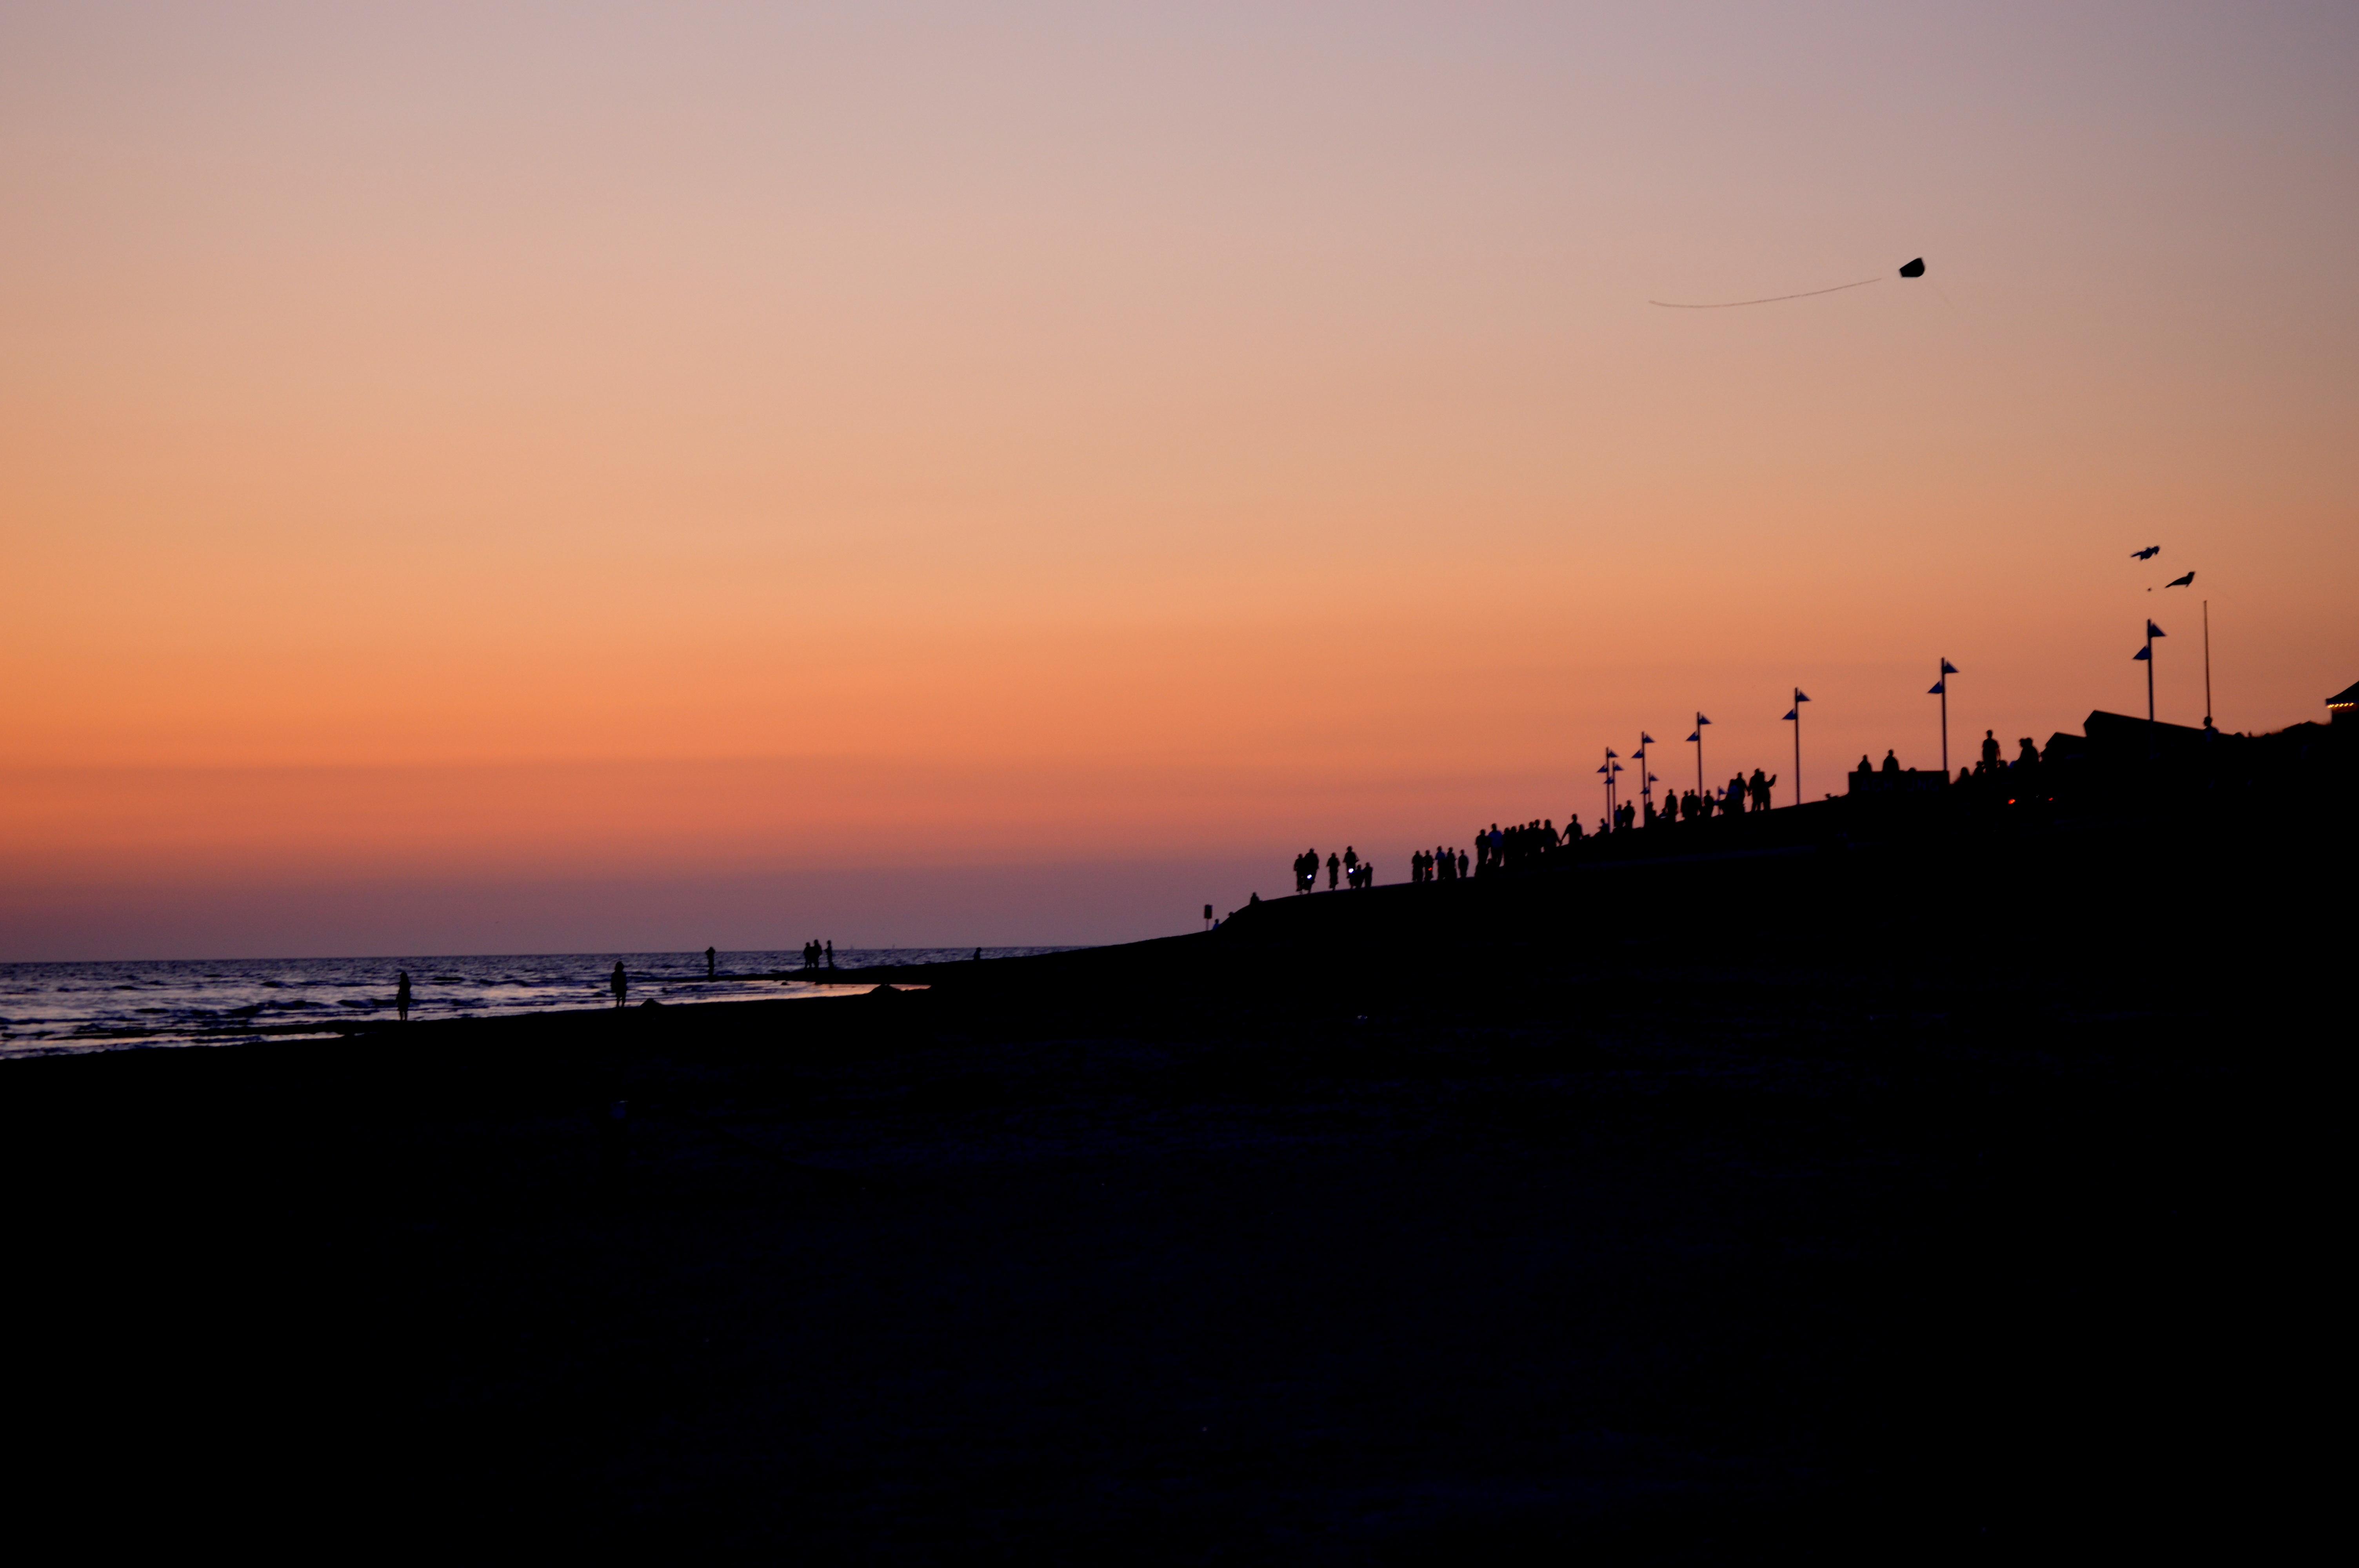
beach, sea, coast, ocean, horizon, sky, sun, sunrise, sunset, sunlight, morning, wave, dawn, dusk, evening, bay, afterglow